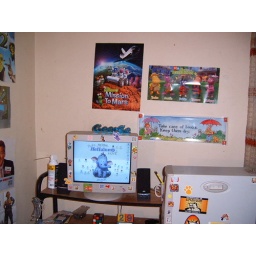
That's my computer monitor and there's some posters on the wall in the background. I love putting up posters and stickers.